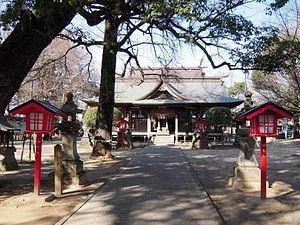
Hikawa est un bourg du district de Yatsushiro, dans la préfecture de Kumamoto, au Japon.